Champniers, Vienne

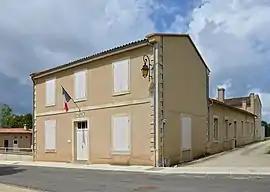
Champniers town hall

Champniers is a commune in the Vienne department in the Nouvelle-Aquitaine region in western France.